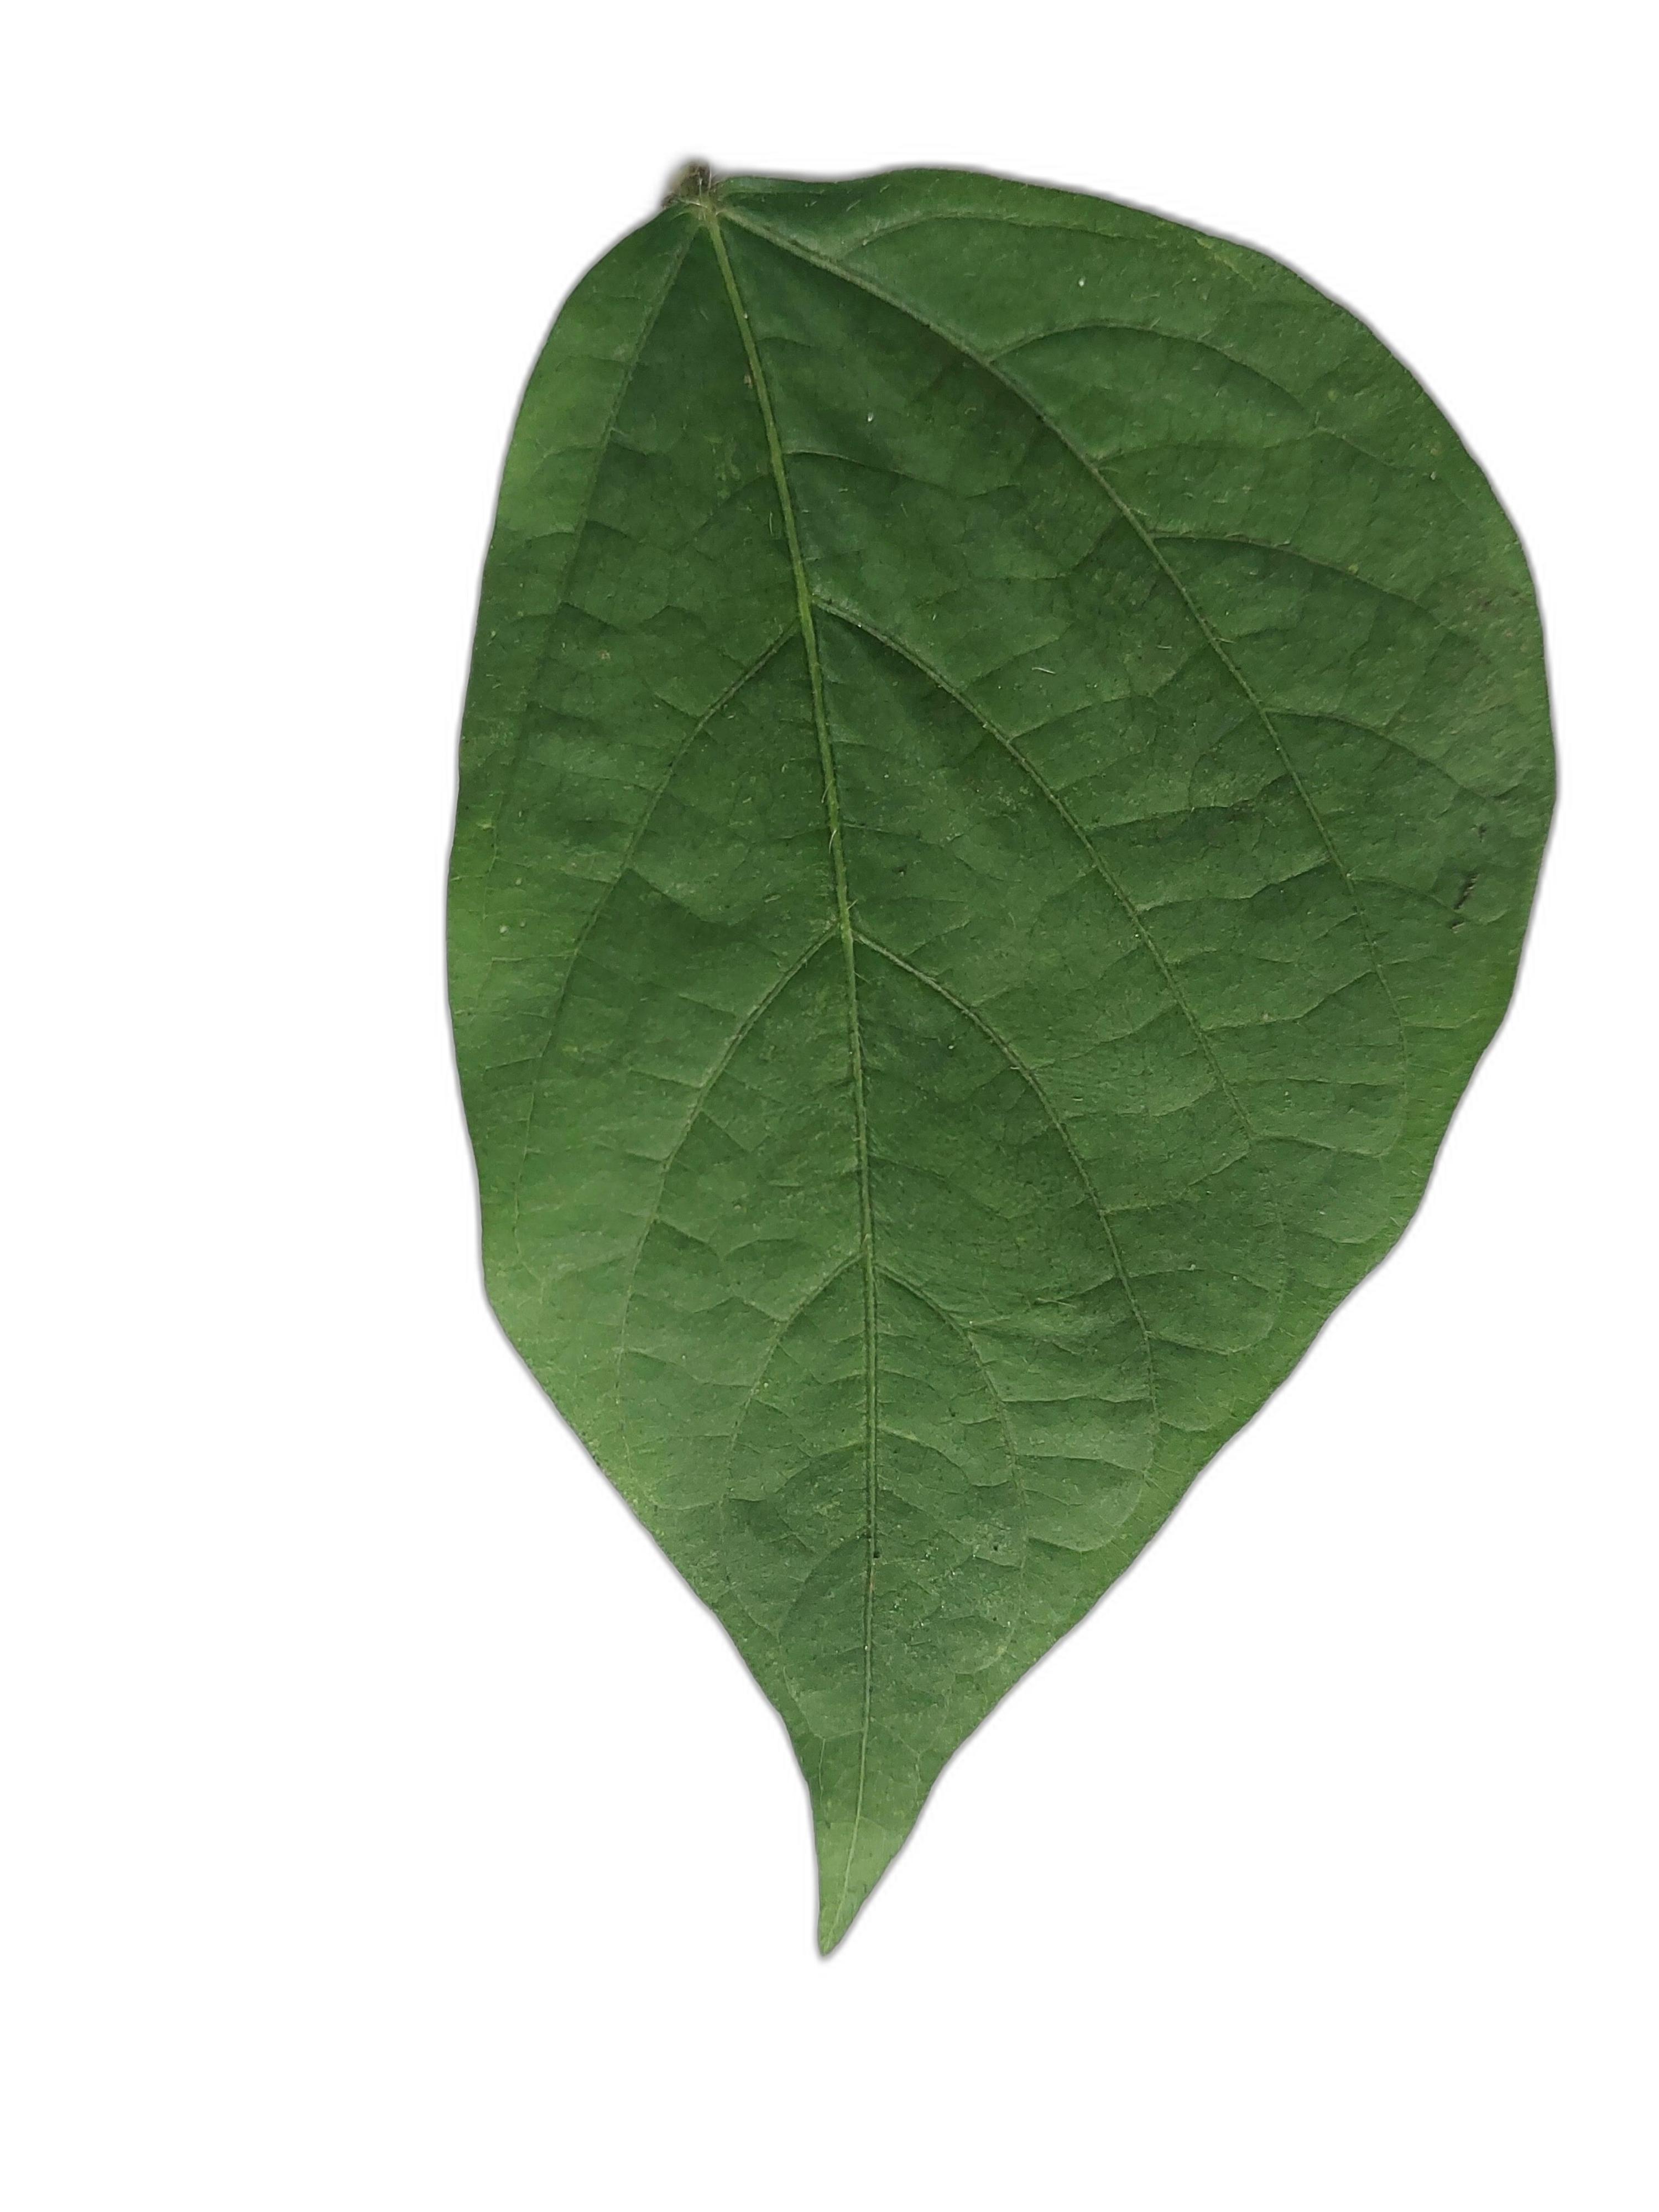
Label: Healthy